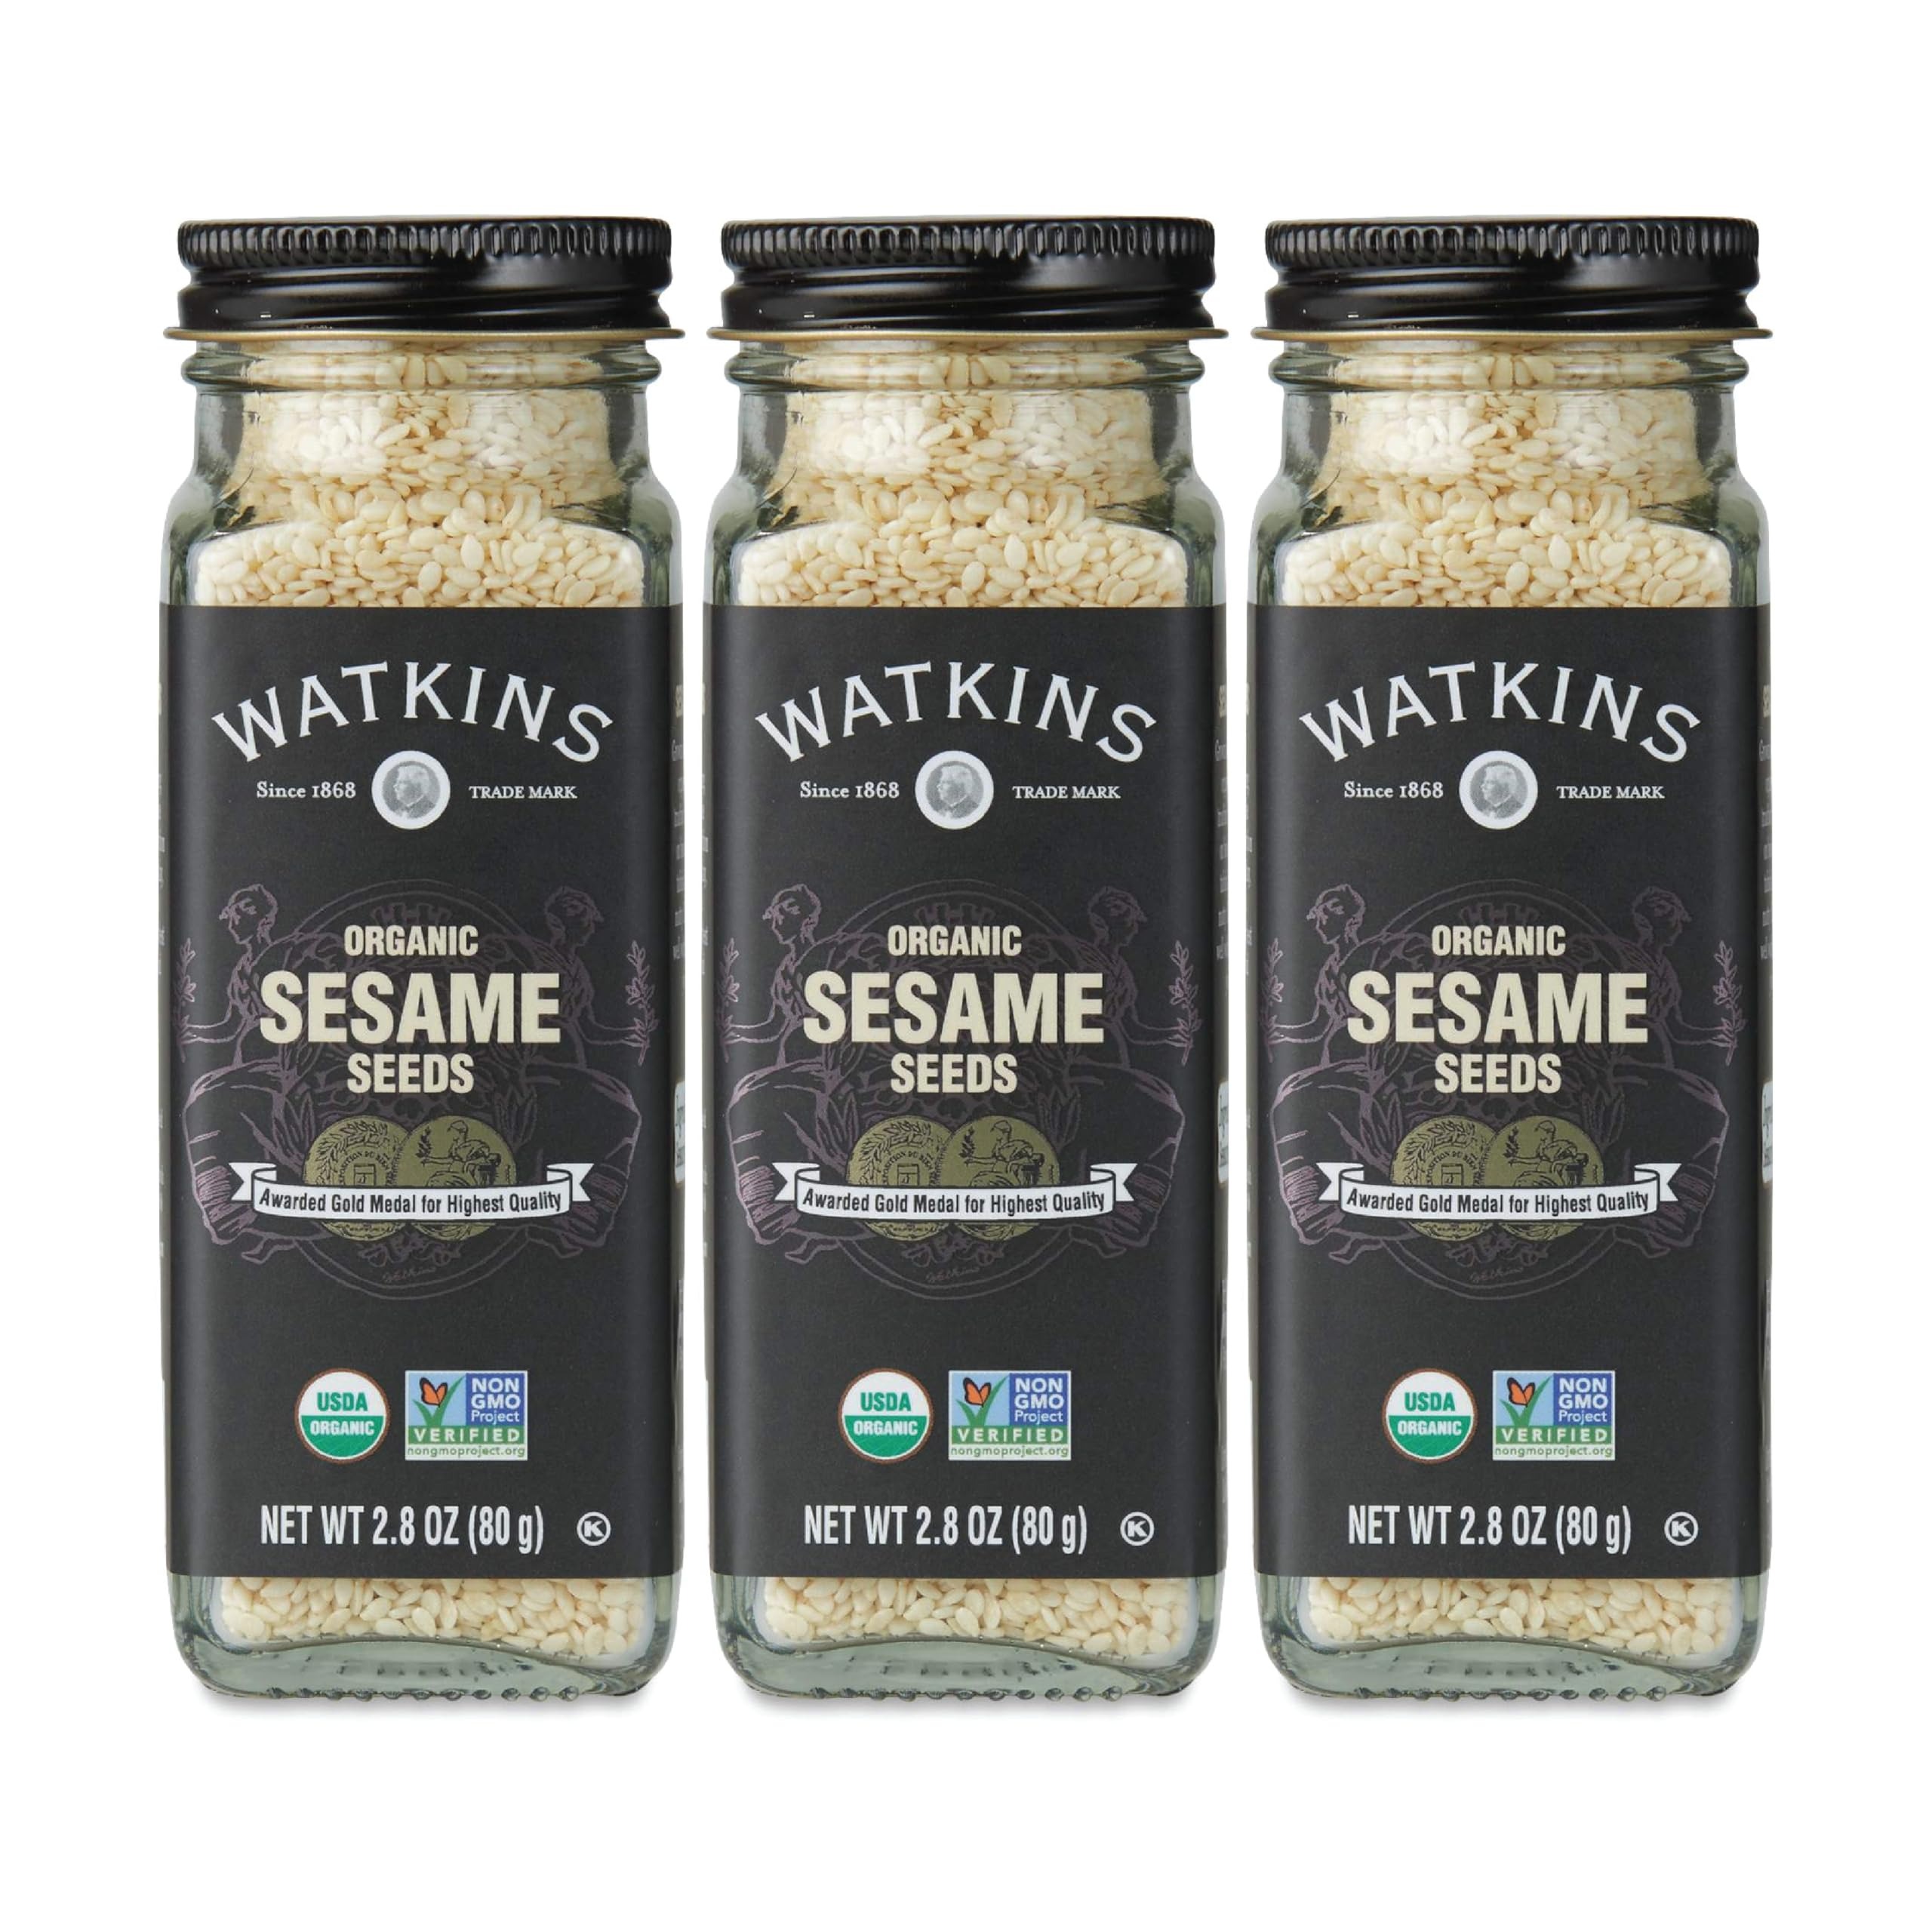
Item Name: Watkins Organic Sesame Seeds, 2.8 Ounce Jar, 3-Pack
Bullet Point 1: USDA certified organic
Bullet Point 2: Non-GMO project verified
Bullet Point 3: Superior quality, gourmet spices and herbs
Bullet Point 4: Gluten Free, Kosher
Bullet Point 5: Custom recyclable bottle
Value: 2.8
Unit: Ounce

Price: 35.99